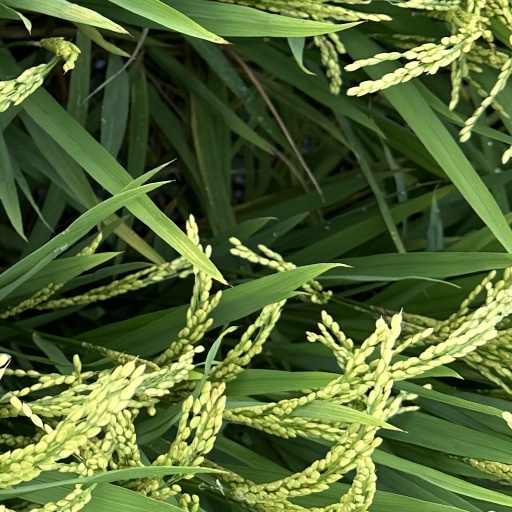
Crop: rice